United Future

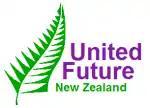
Old United Future logo

From February to April 2007, Peter Dunne exercised his own right to a conscience vote to support Sue Bradford's private members bill against parental corporal punishment of children, while Gordon Copeland vigorously opposed it, as did Judy Turner, but on a more subtle level.